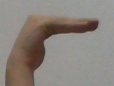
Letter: haa